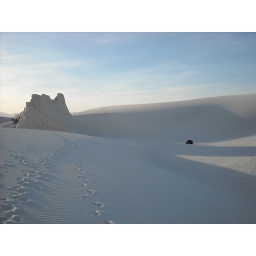
castle in the sand